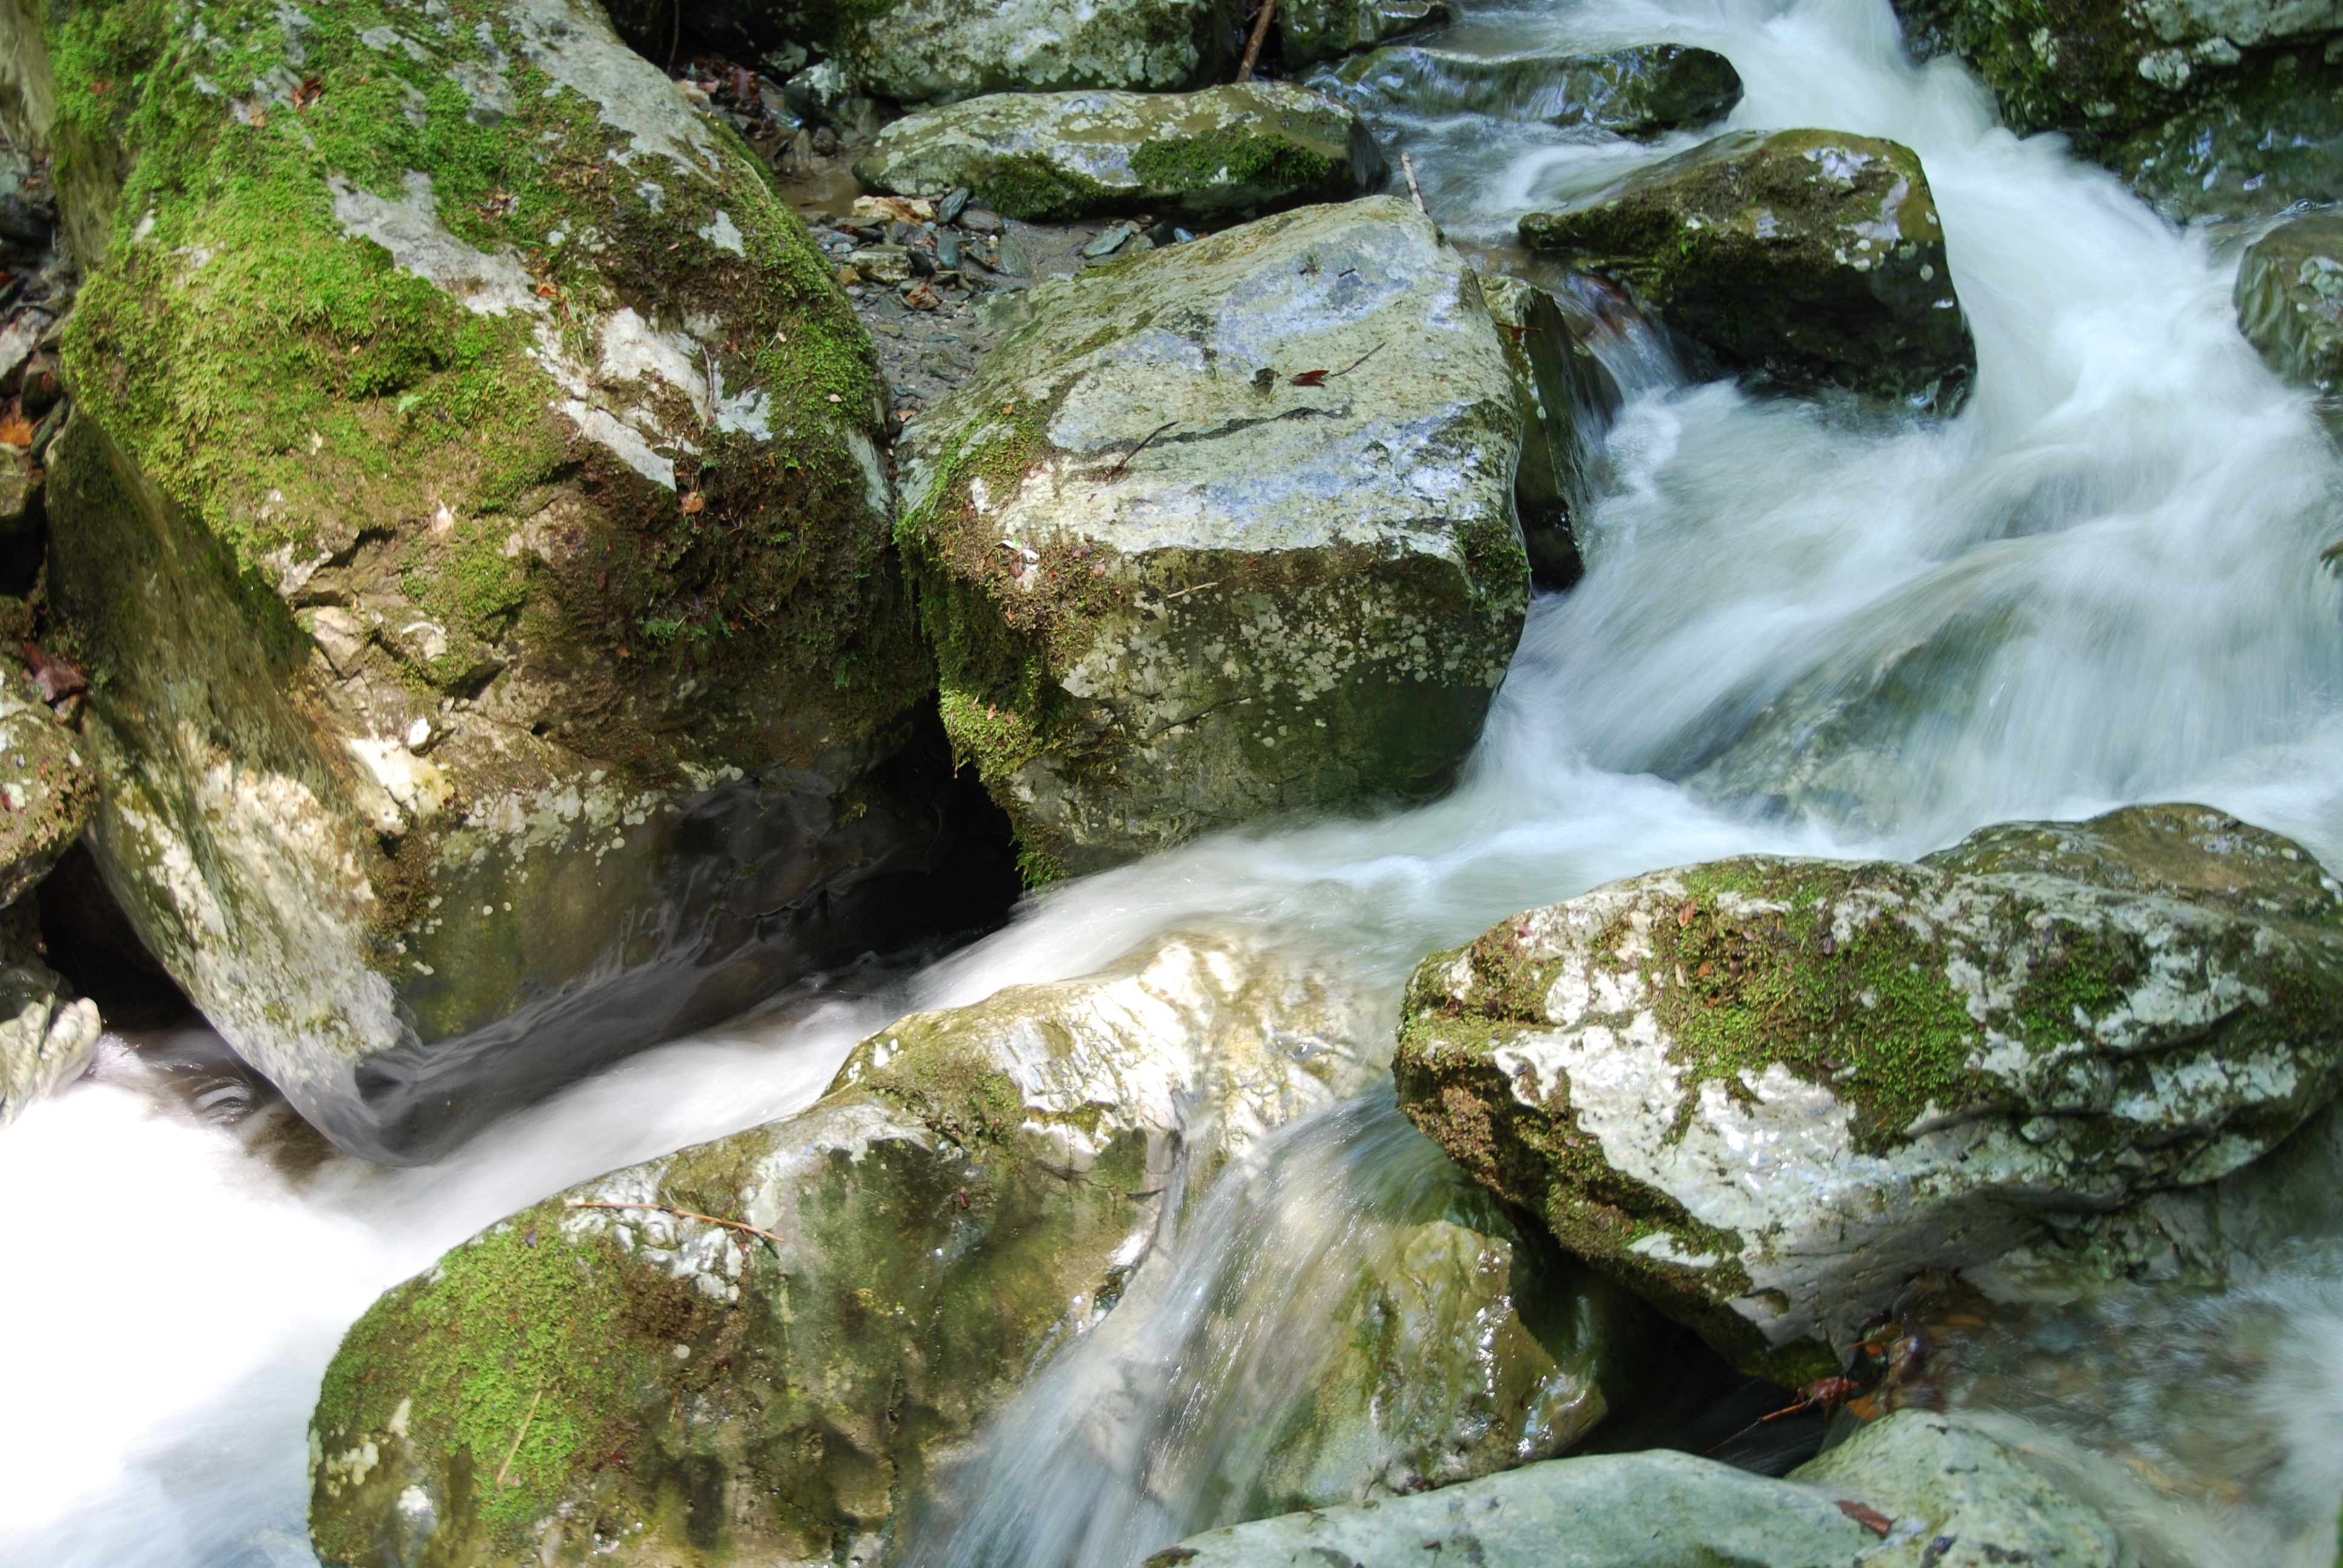
tree, water, nature, rock, waterfall, creek, plant, river, moss, stream, rapid, body of water, cool image, arroyo, cool photo, water feature, watercourse, force of nature, nature reserve, water resources